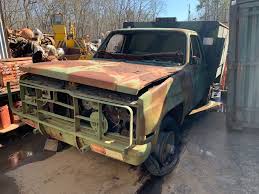
Label: Self Propelled Artillery